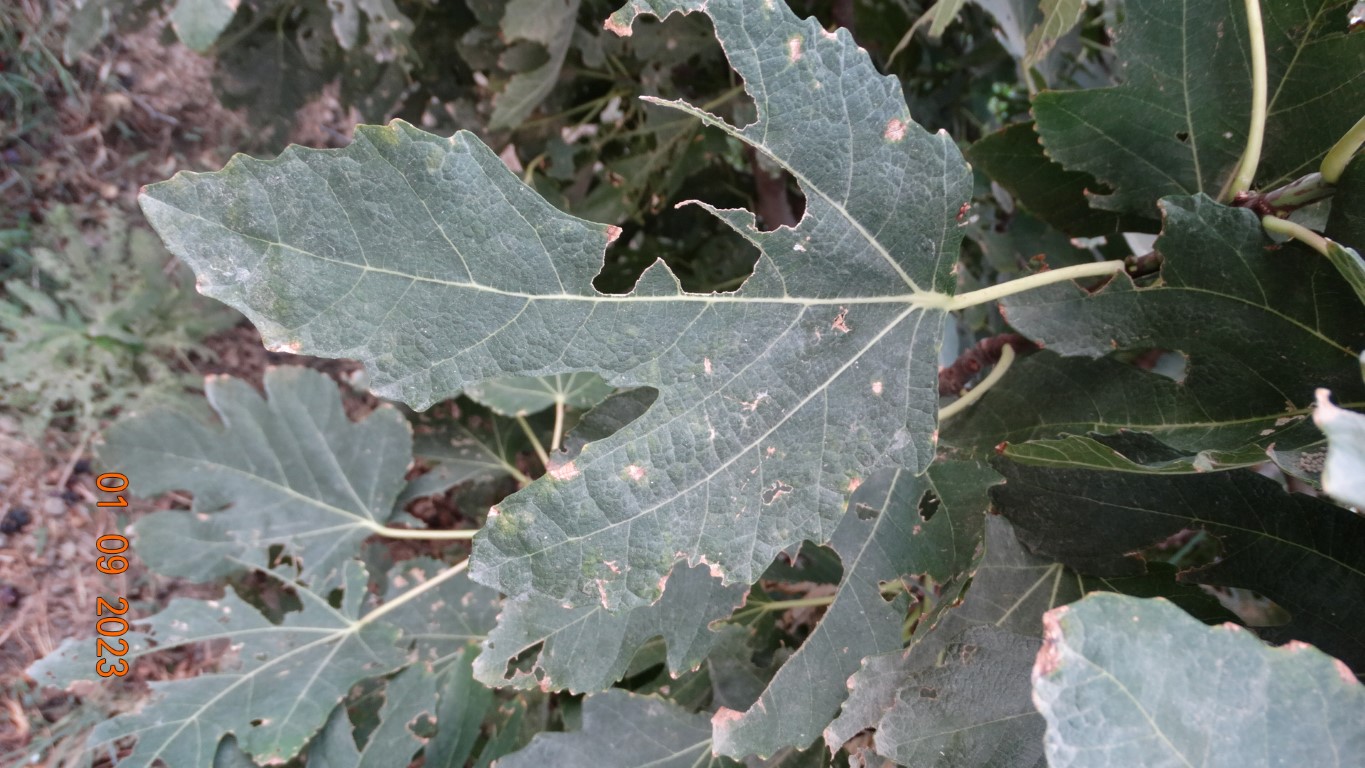
Label: infected